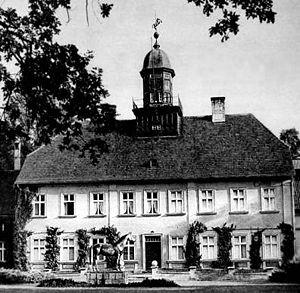
Le haras royal de Trakehnen était le plus grand haras de Prusse, situé au nord-ouest du village de Trakehnen, aujourd’hui Iasnaïa Poliana, dans l’oblast de Kaliningrad en Russie. On y faisait l’élevage du célèbre cheval trakehner. C’était le haras le plus fameux de tout l’Empire allemand. Il fut détruit par les bombardements américains et anglais de l’automne-hiver 1944 et liquidé à l’arrivée de l’Armée rouge, à partir du 17 octobre 1944 par les Allemands, puis en décembre 1944 et janvier 1945 par les soviétiques qui évacuèrent une partie des chevaux dans la région de Rostov-sur-le-Don.